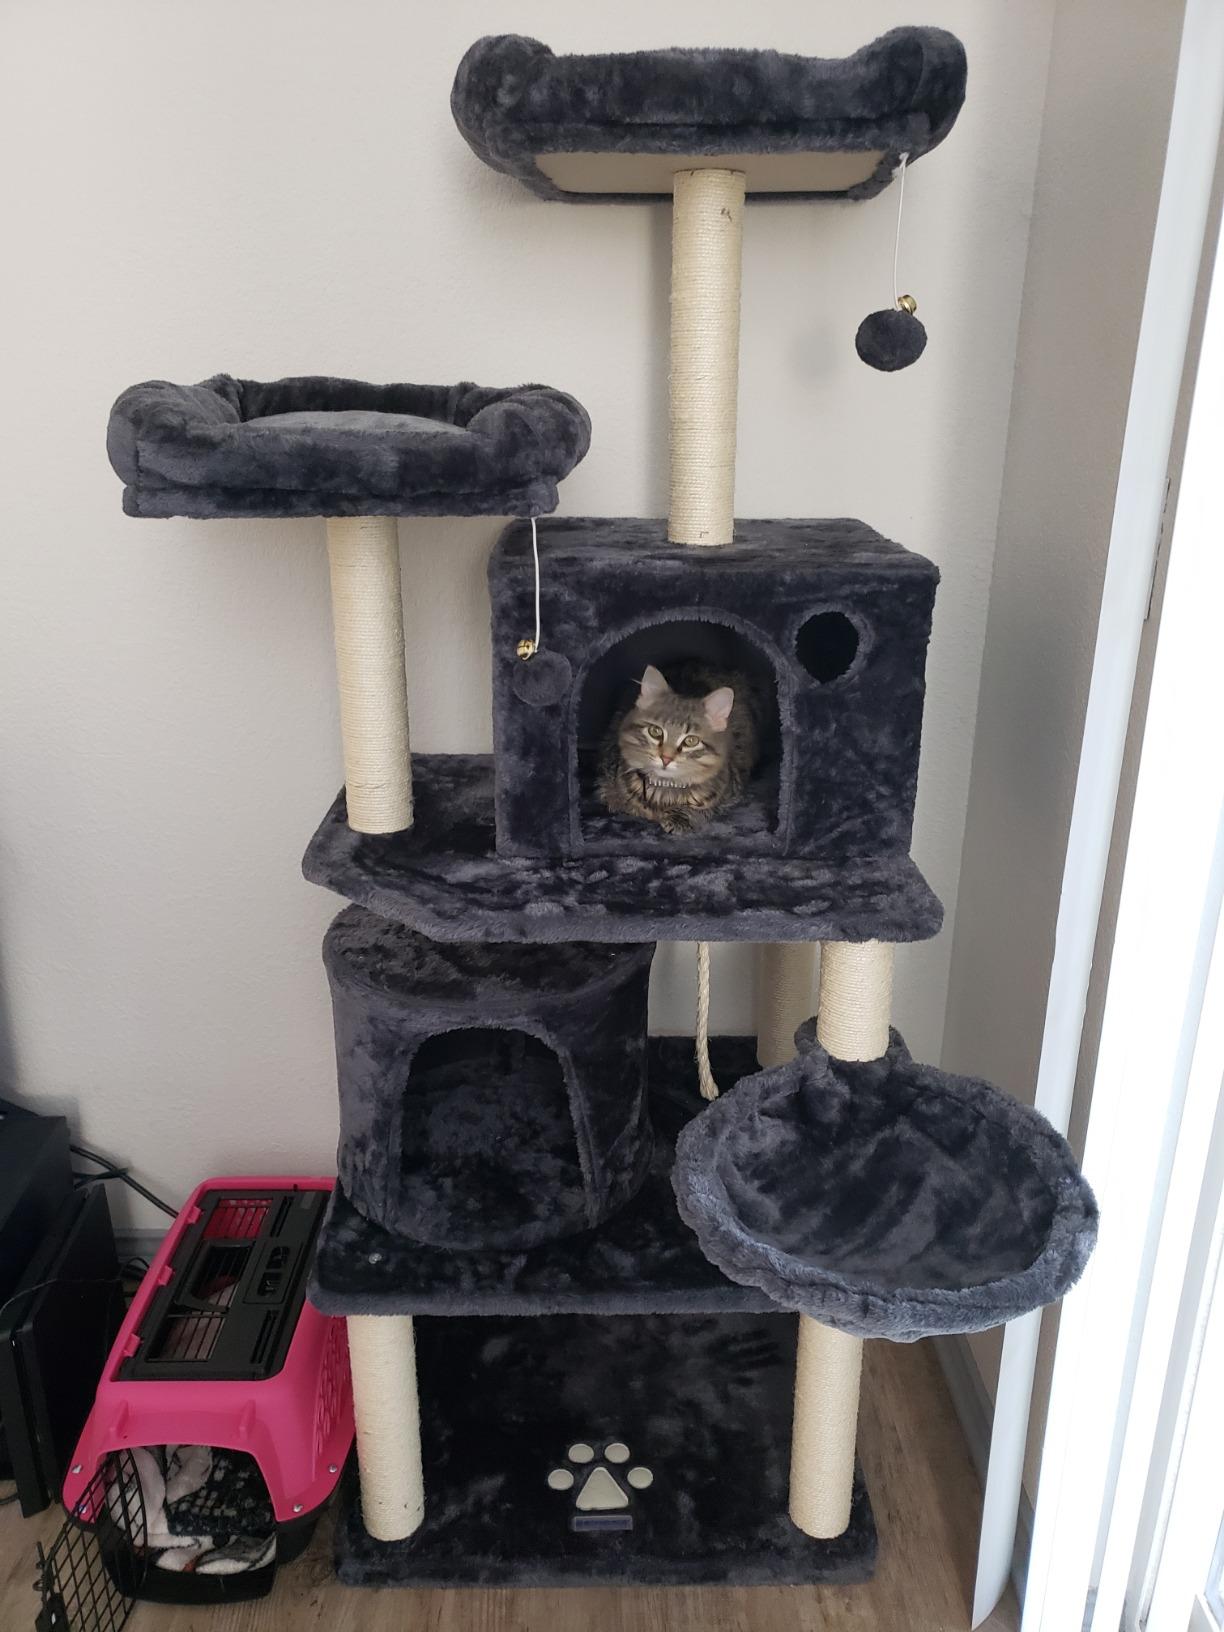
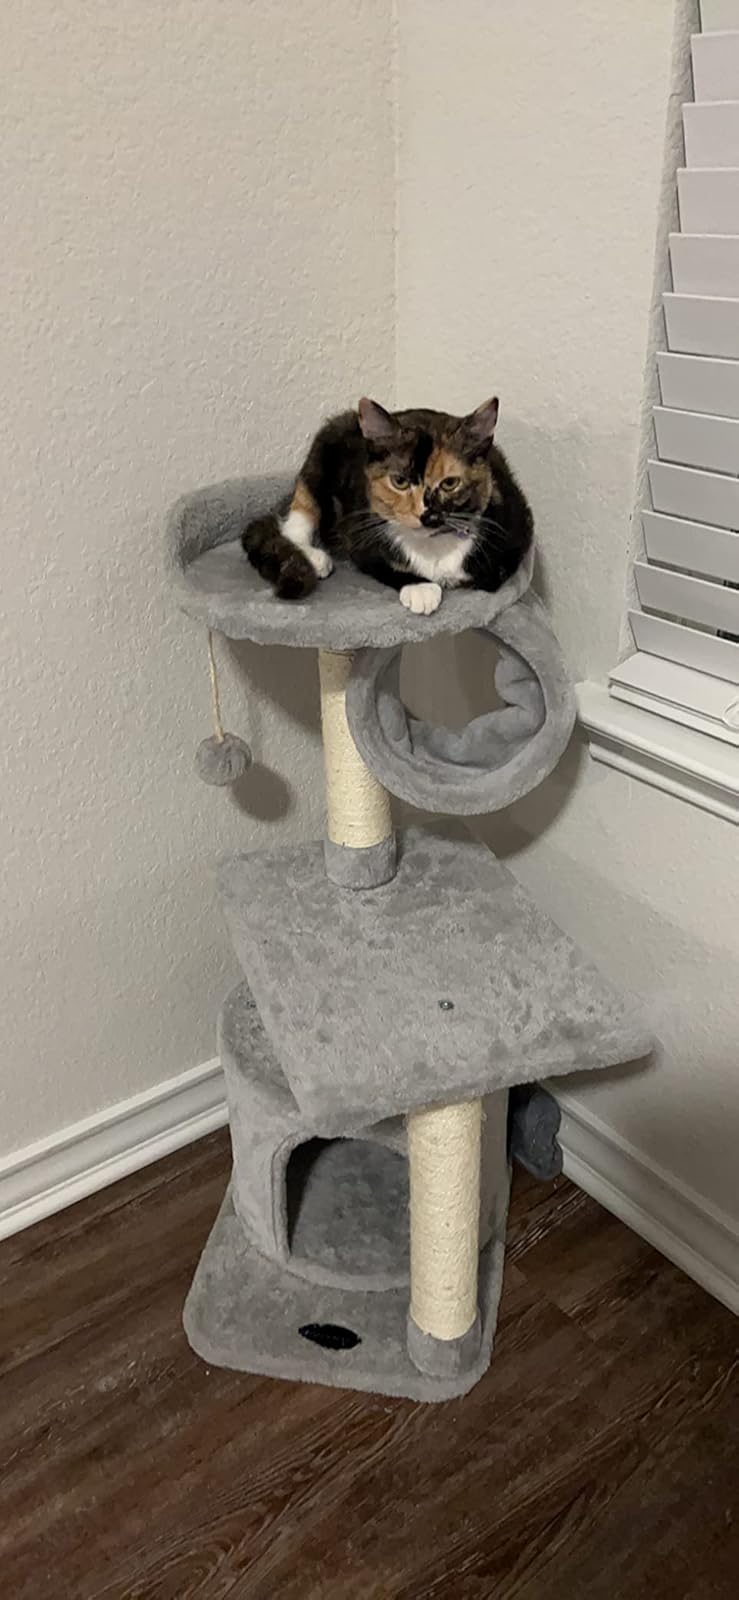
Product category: items_cat tree
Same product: no